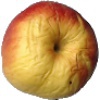
Label: red_yellow_apple